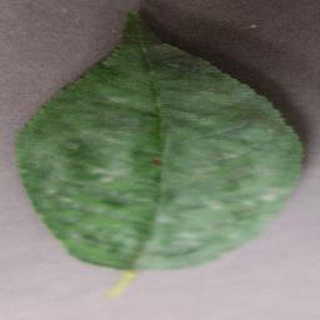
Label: cherry_powdery_mildew